Missak Manouchian

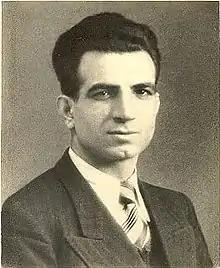
Manouchian in the 1930s

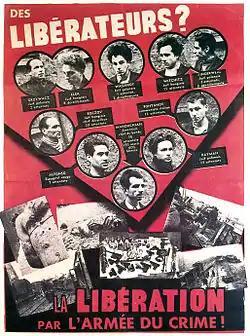
The "Affiche Rouge" showing the group members and their "crimes", published by the Nazi and French police.

Missak Manouchian (1 September 1909 – 21 February 1944) was an Armenian poet and communist activist. A survivor of the 1915–1916 Armenian genocide, he moved to France from an orphanage in Lebanon in 1925. He was active in communist Armenian literary circles. During World War II, he became the military commissioner of FTP-MOI, a group consisting of European immigrants, including many Jews, in the Paris Region which carried out assassinations and bombings of Nazi targets. According to one author, the Manouchian group was the most active one of the French Resistance. Manouchian and many of his comrades were arrested in November 1943 and executed by the Nazis at Fort Mont-Valérien on 21 February 1944. He is considered a hero of the French Resistance and was entombed in the Panthéon in Paris.